Jessica Landström

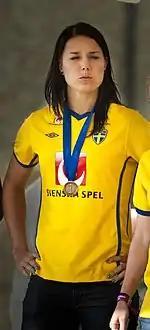
Landström with her World Cup bronze medal

She was included in coach Thomas Dennerby's squad for the 2008 Olympic Games. It was her first major championship and she wanted to learn from playing alongside first choice strikers Lotta Schelin and Victoria Sandell Svensson. Landström played in four games in China, and retained her place in the national squad for UEFA Women's Euro 2009, where she played twice.